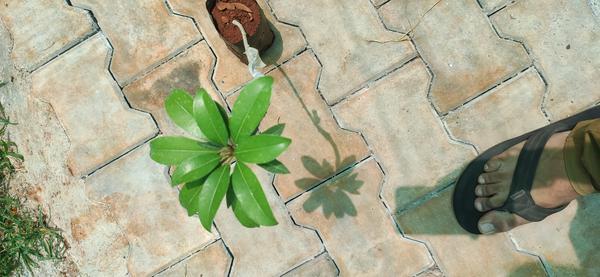
Plant: Sapota